Chiswick House Gardens

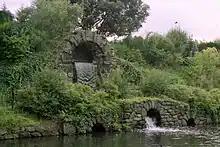
William Kent's cascade was inspired by Italian sources. It was both a waterfall and a symbolic grotto.

Kent added a cascade (a symbolic grotto), inspired by the upper cascade of the gardens of the Villa Aldobrandini. Kent added a flower garden, an orchard, an aviary (which included an owl) and a symmetrical planned arrangement of trees known as the "Grove". To the side of the Grove was a "patte d'oie", or 'Goosefoot', three avenues which terminated by buildings including the 'Bagnio' (or Casino, designed by Lord Burlington and Colen Campbell) in 1716, the 'Pagan Temple' (designed by the Catholic Baroque architect James Gibbs) and the Rustic House (designed by Lord Burlington).